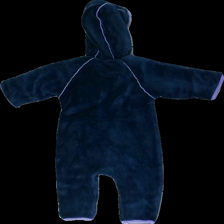
View: back
Type: Outerwear
Category: Children
Brand: Not in the list
Brand text on label: citat
Colors: Blue, Purple
Material: 100% polyester
Pattern: Embroidered
Cut: Regular
Size: 74
Season: Autumn
Price range: 50-100
Recommended usage: Reuse
Description: blå fluffig overall/onepice med lila sömmar och hundar på knäna